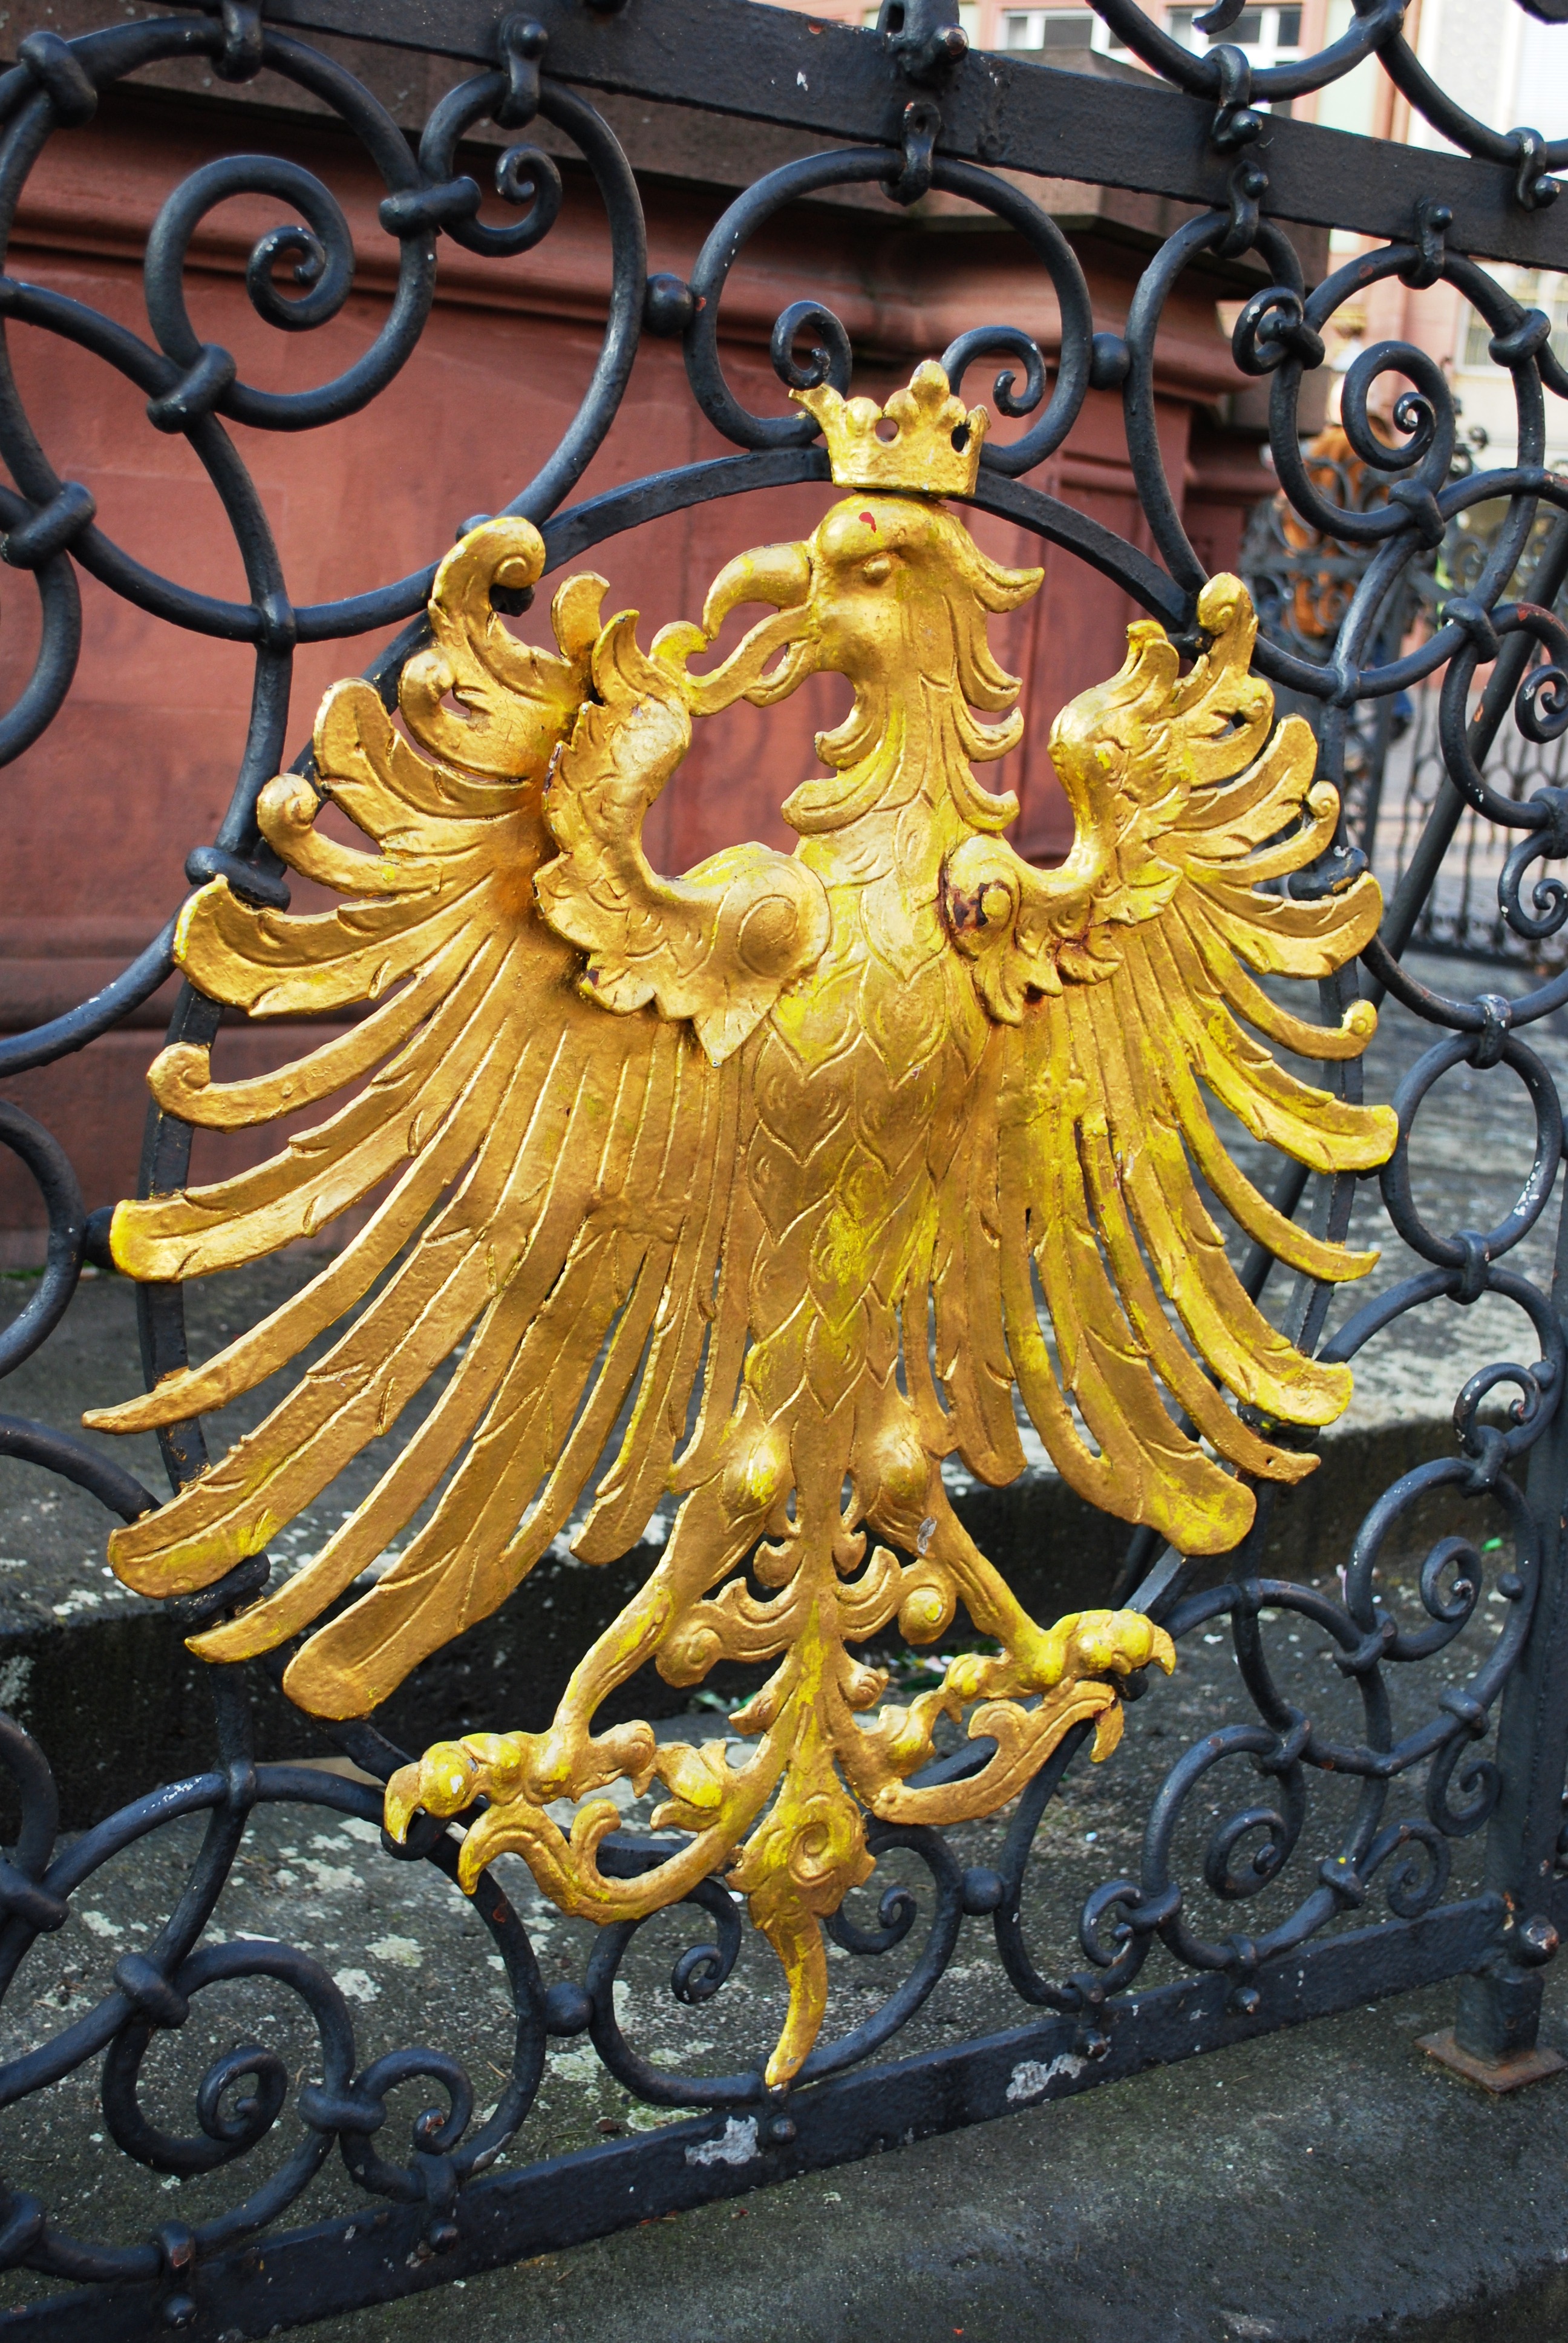
creative, bird, fence, monument, statue, construction, metal, eagle, metal work, artwork, sculpture, art, creativity, gold, design, temple, ornate, carving, metallic, mythology, ancient history